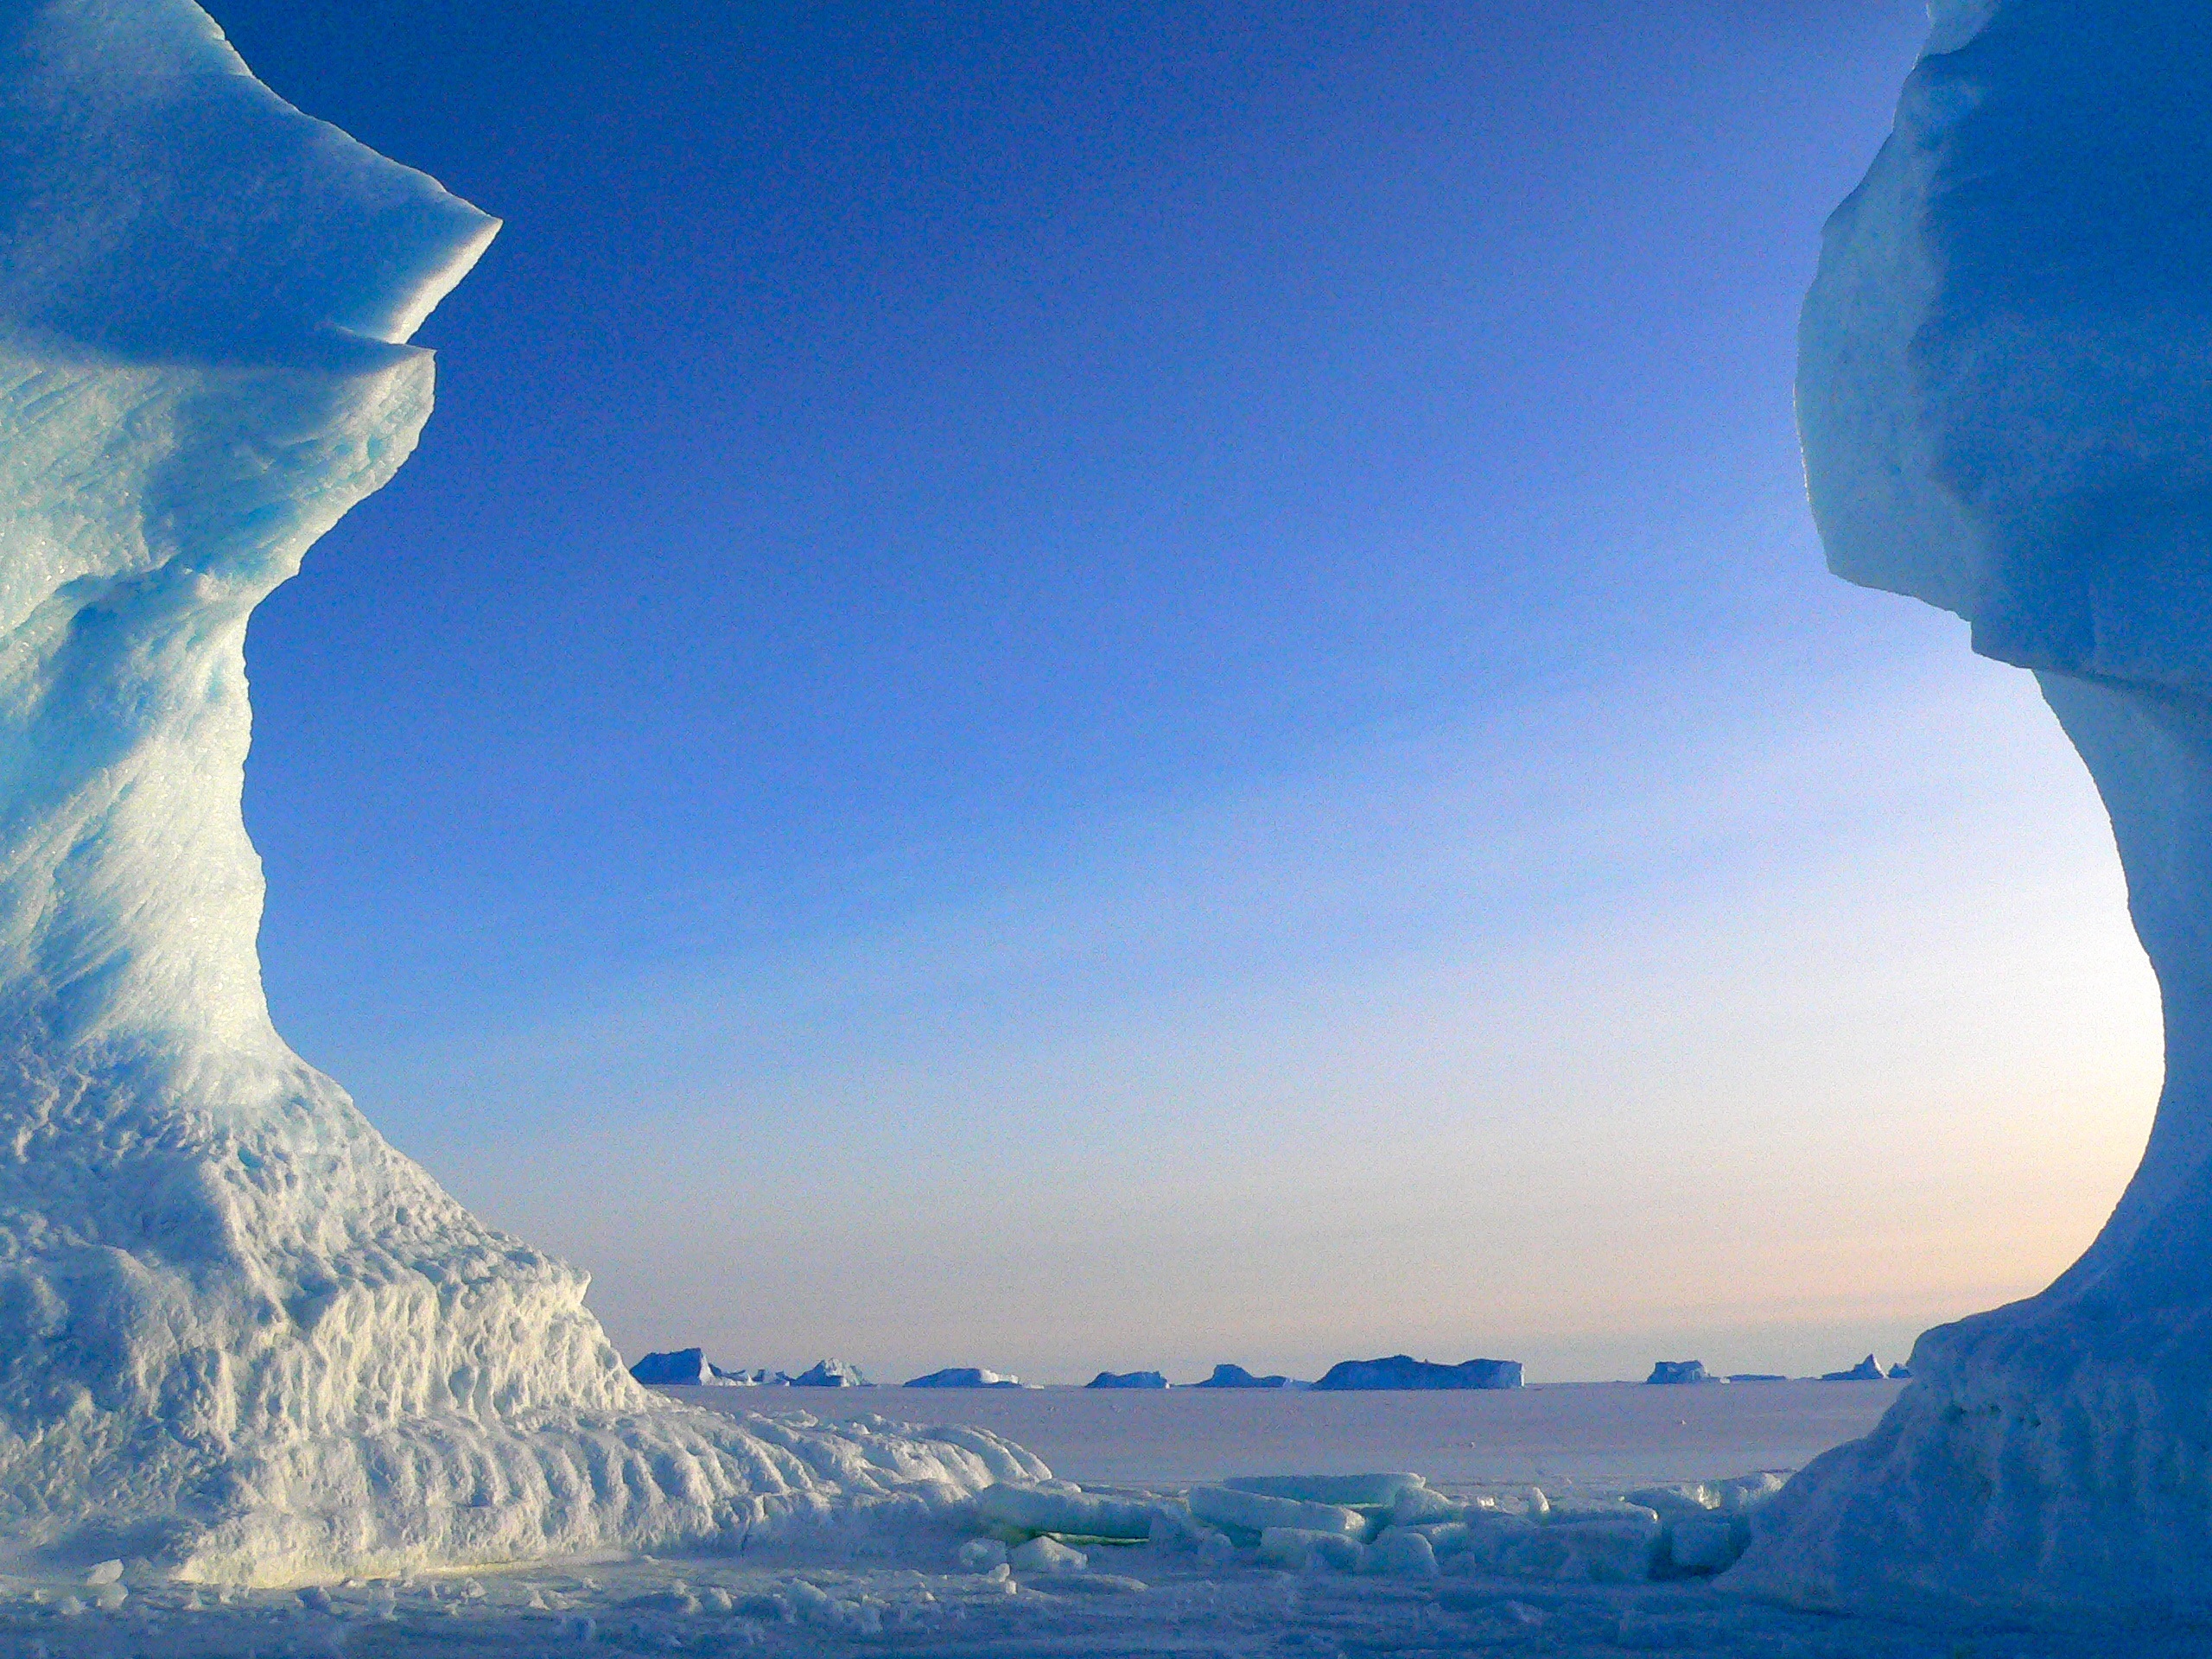
sea, nature, ocean, wilderness, cold, cloud, sky, atmosphere, pole, ice, reflection, natural, freeze, frozen, blue, arctic, iceberg, majestic, polar, antarctic, south, north, icy, beauty, antarctica, icebergs, arctic ocean, atmosphere of earth, ice cap, sea ice